Puthuponnani

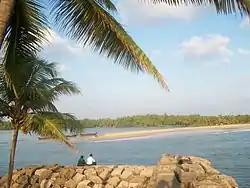
A scene from Puthuponnani promontory

Puthuponnani borders the Arabian Sea to the west and the Canoli Canal to the east. Puthuponnani is administratively under Ponnani municipality. It separates Ponnani municipality from Veliyankode Grama Panchayat.